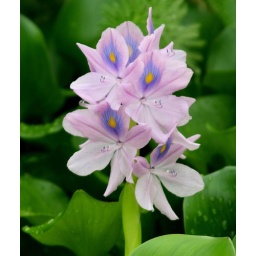
unique flower by the water lilies